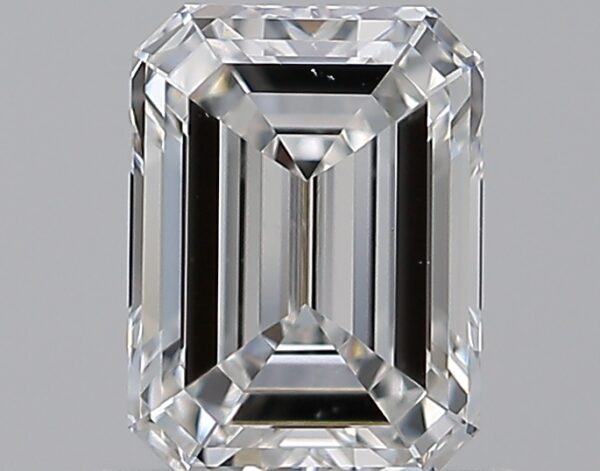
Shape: emerald
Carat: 0.93
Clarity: VS2
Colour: E
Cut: EX
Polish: EX
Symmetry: EX
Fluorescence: N
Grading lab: GIA
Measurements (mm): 6.47 x 4.79 x 3.15